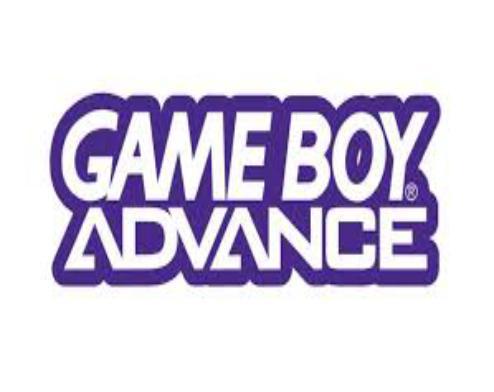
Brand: game boy
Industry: Electronic